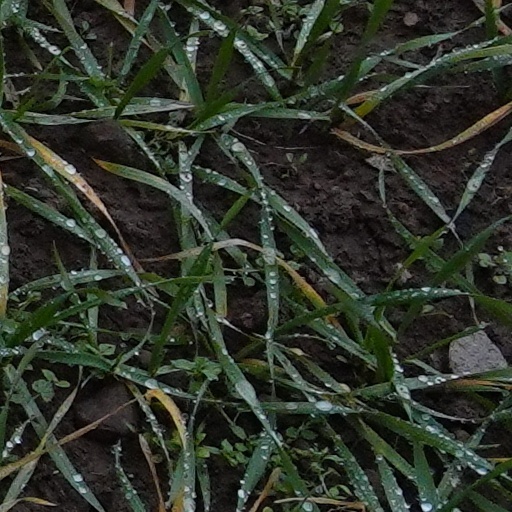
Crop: wheat